ZEVS (transmitter)

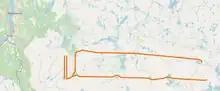
Track of the antenna system of the ZEVS transmitter

The antenna used by ZEVS is a ground dipole. This is simply an arrangement of two widely separated electrodes, through which the transmission current is fed into the ground.